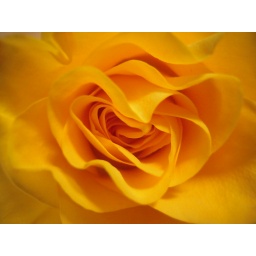
A flower in the bouquet I got my mother for her birthday.